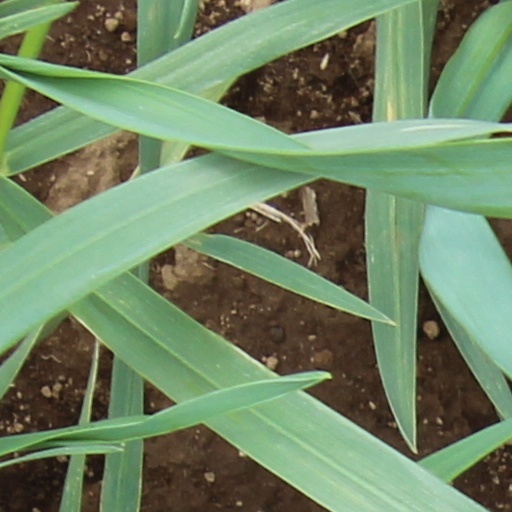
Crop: wheat